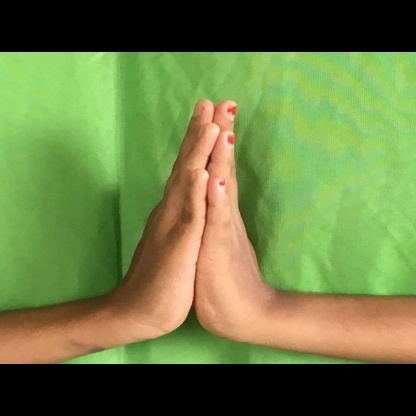
Mudra: Anjali